Joseph Nannetti

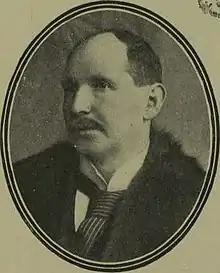
Nannetti in 1907

Joseph Patrick Nannetti (19 March 1851 – 26 April 1915) was an Irish nationalist Home rule politician, trade union leader, and as Irish Parliamentary Party member and Member of Parliament (MP) represented the constituency of College Green, Dublin in the House of Commons of the United Kingdom from 1900 to 1915. He was a city councillor and Lord Mayor of Dublin.